Tadeusz Piskor

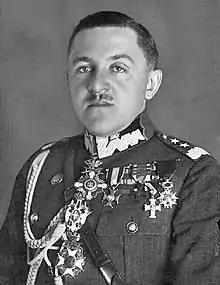

Piskor was born on 1 February 1889 in Bór Kunowski. Before World War I, he was a member of Polish pro-independence organizations. During World War I he served in the Polish Legions, and subsequently fought in the 1919–21 Polish-Soviet War.